Feast of July

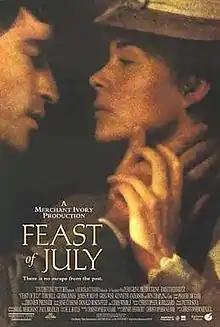
Promotional movie poster

Feast of July is a 1995 neo noir crime film directed by Christopher Menaul and produced by Merchant Ivory Productions, based on the 1954 novel by H. E. Bates, starring Embeth Davidtz and Ben Chaplin.